Love and Again

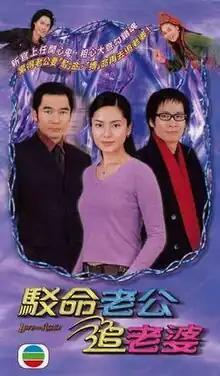
Official poster

Love and Again is a Hong Kong modern drama series produced by TVB starring Alex Fong, Sonija Kwok, Moses Chan, Michael Tse and Fiona Yuen. It was filmed from 2001 to 2002 and premiered overseas in November 2002. Then, it premiered on TVB Pay Vision on 29 March 2004 and ended on 23 April 2004. Later, it premiered on TVB Jade on 1 March 2011 and ended on 26 March.